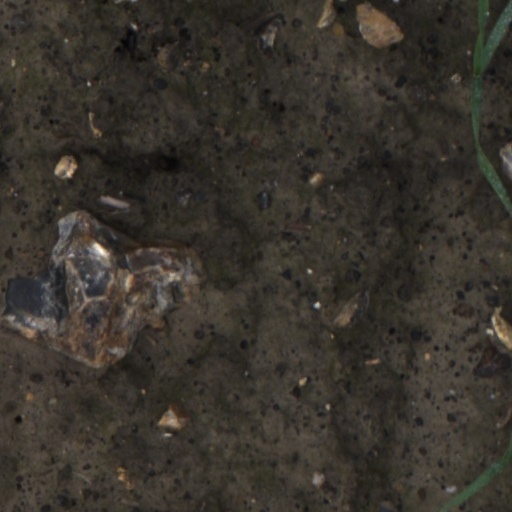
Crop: wheat